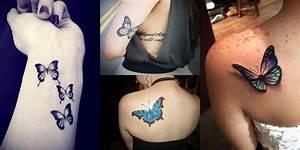
butterfly